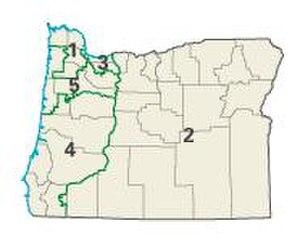
Le district congressionnel est une circonscription électorale pour la représentation au sein de la Chambre des représentants des États-Unis, chambre basse du Congrès des États-Unis. Ils sont actuellement au nombre de 435. Chaque État américain possède un certain nombre de districts, proportionnel à son poids démographique au sein des États-Unis, avec au moins un district par État, nombre revu à chaque recensement, les limites d'un district variant alors en fonction de l'évolution de sa population et du nombre de districts de l'État. Cette proportionnalité reflète qu'au Congrès américain, la Chambre des représentants représente les citoyens américains alors que le Sénat représente lui les États américains.